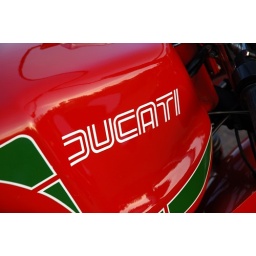
The classic car show at the Britannic building in Wythall. Nikon D70.